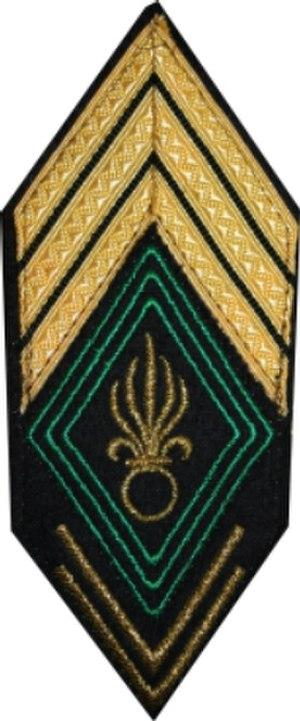
La Légion étrangère est un corps de l'Armée de terre française disposant d'un commandement particulier et comportant plusieurs spécialités : infanterie, cavalerie, génie et troupes aéroportées. La Légion est également indépendante du point de vue de son recrutement.
Le sergent-chef est un grade militaire qui existe dans les armées de différents pays.